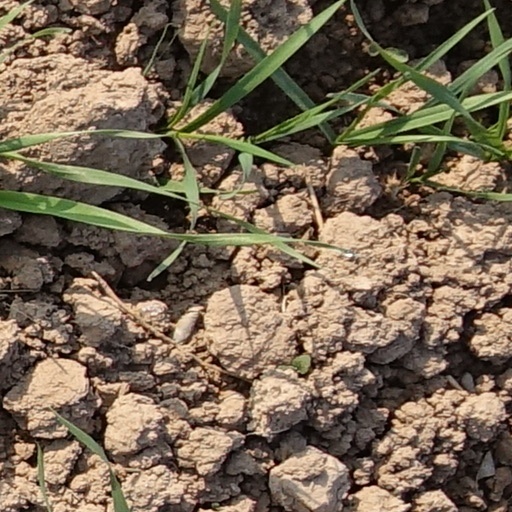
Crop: wheat